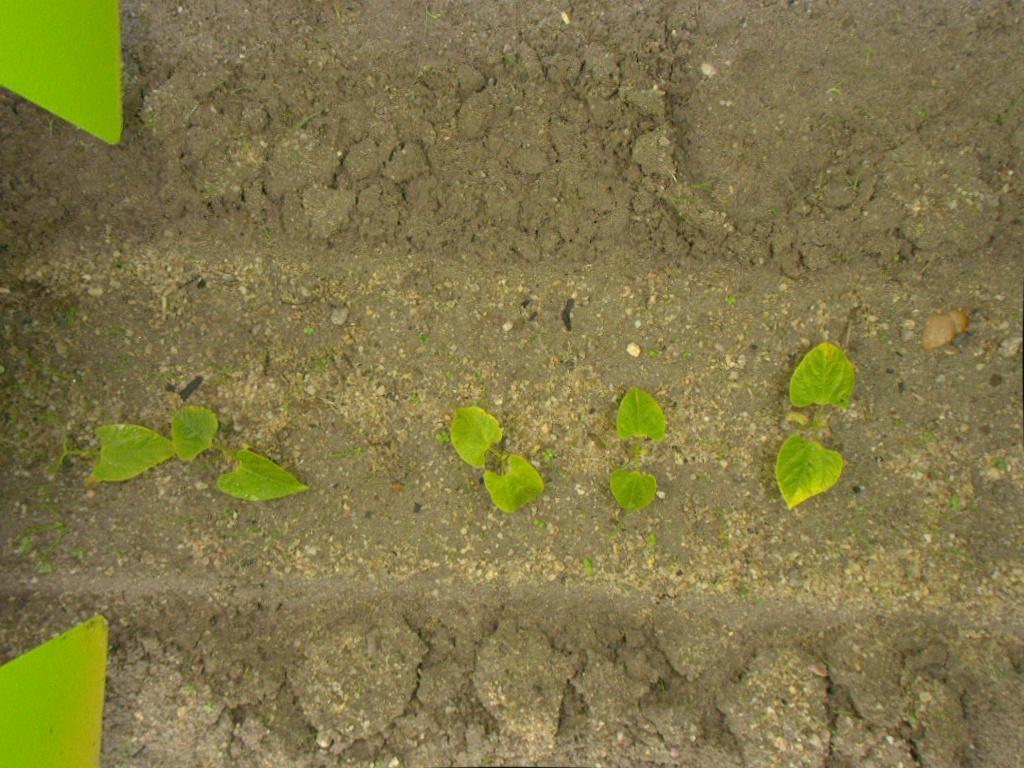
Crop: bean
Objects: bean, bean, bean, bean, bean